Karljohansvern

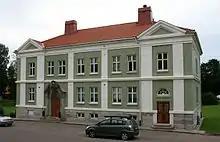
Karljohansvern administration and chief residential buildings

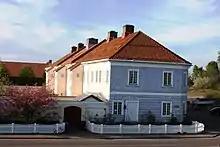
Karljohansvern military facility

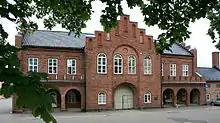
Karljohansvern guard house

Karjohansvern ("Karljohansvern Orlogsstasjon, KJV") at Horten was the main base for the Royal Norwegian Navy from 1850 to 1963.